Jimmie Crutchfield

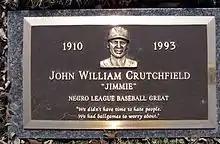
Jimmie Crutchfield's Grave Marker

Crutchfield died in Chicago in 1993 and was interred in the nearby Burr Oak Cemetery, Alsip, Illinois, buried in an unmarked grave until 2004 when Peoria, Illinois anesthesiologist Jeremy Krock contacted members of the Society for American Baseball Research to try to get a proper headstone on the grave of Crutchfield, who originally comes from the same town as Krock. This launched the Negro Leagues Baseball Grave Marker Project of which Dr. Krock still works with today.